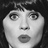
Emotion: surprise